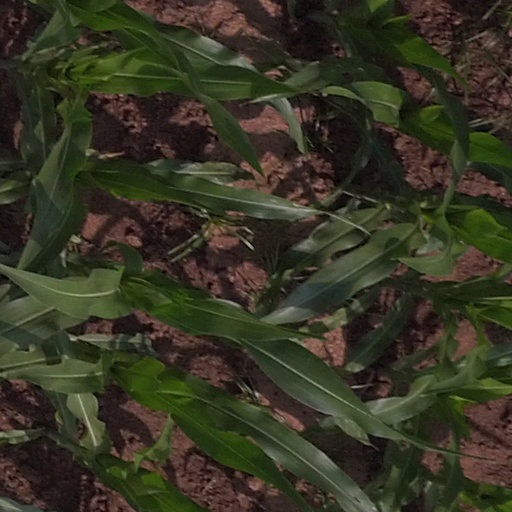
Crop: maize; corn